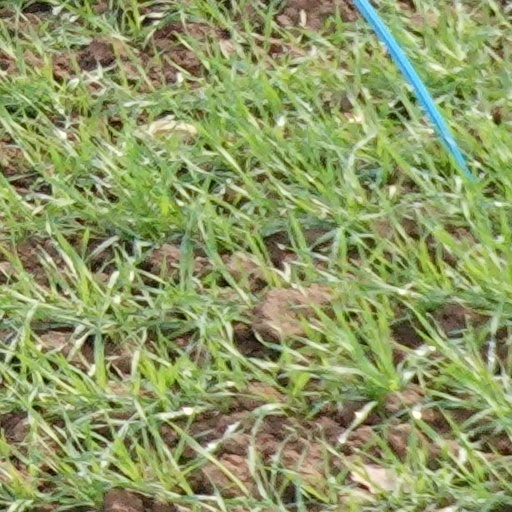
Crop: wheat